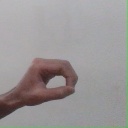
अक्षर: औ